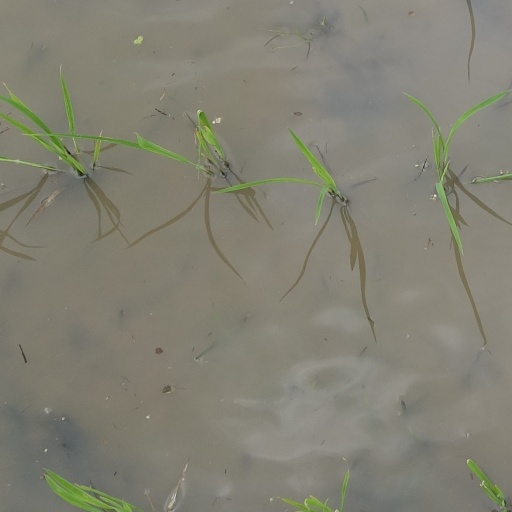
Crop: rice